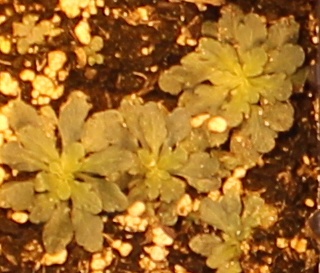
Label: Horseweed